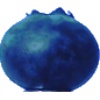
Label: Huckleberry 1